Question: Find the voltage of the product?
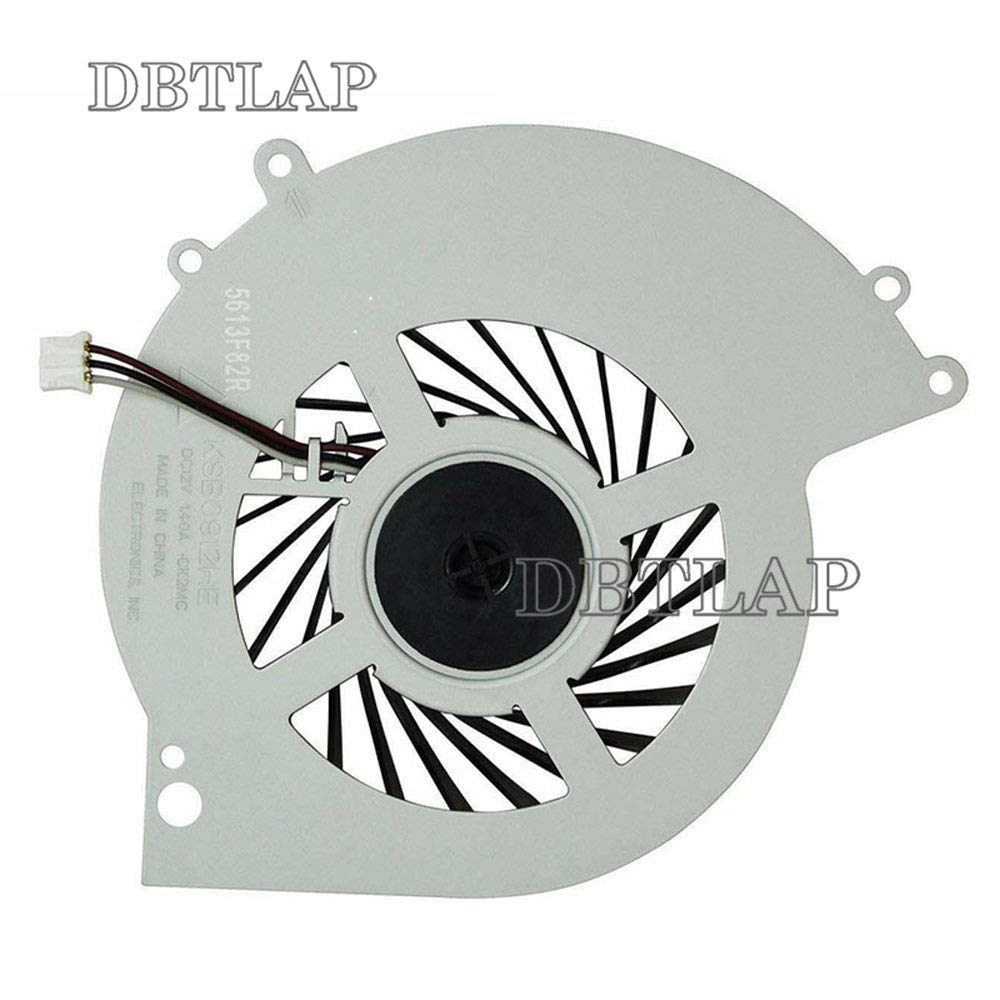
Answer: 12.0 volt